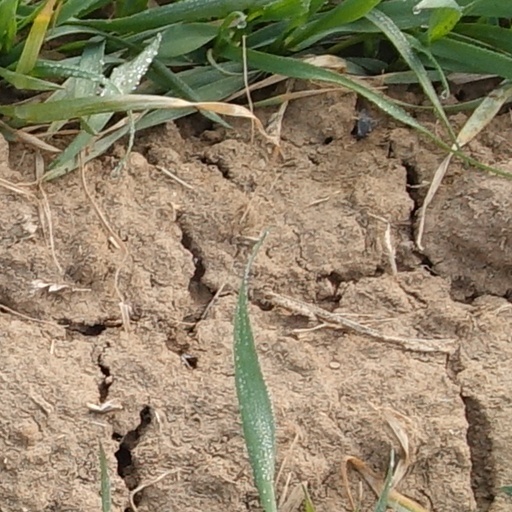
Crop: wheat